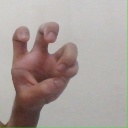
अक्षर: छ